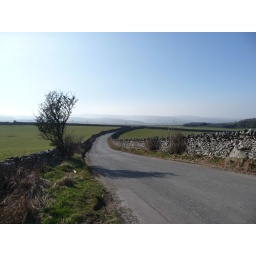
Not many trees. The land is divided by stone walls and wiggly roads.